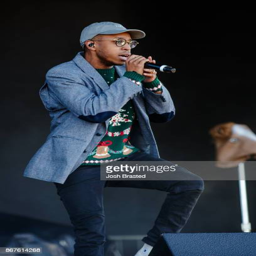
person performs during music festival